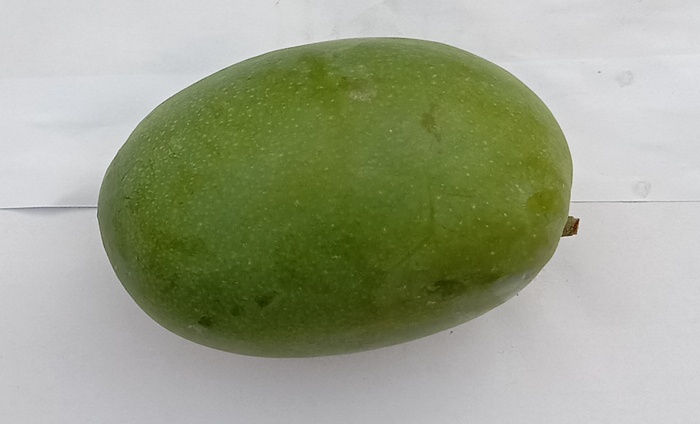
Mango variety: Dosehri